Rail replacement bus service

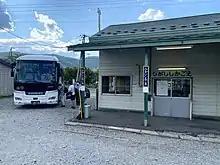
Rail replacement bus in Higashi-Shikagoe Station, Minamifurano, Hokkaido, Japan. (September 2021)

After the train collision on Changping line, Beijing Subway between Xi'erqi station and Life Science Park station on 14 December 2023, train services between Zhuxinzhuang and Xi'erqi were temporarily suspended on the following day. Beijing Public Transport provided free shuttle bus services between Zhuxinzhuang and Xi'erqi.